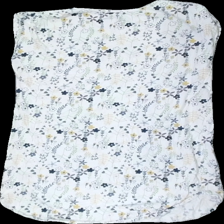
View: back
Type: T-shirt
Category: Ladies
Brand: Mywear (Ica)
Colors: White, Blue, Green, Multicolor
Material: 100% cotton
Pattern: Floral print
Size: S
Season: All
Price range: <50
Recommended usage: Export
Description: blommig t-shirt, sned i söm